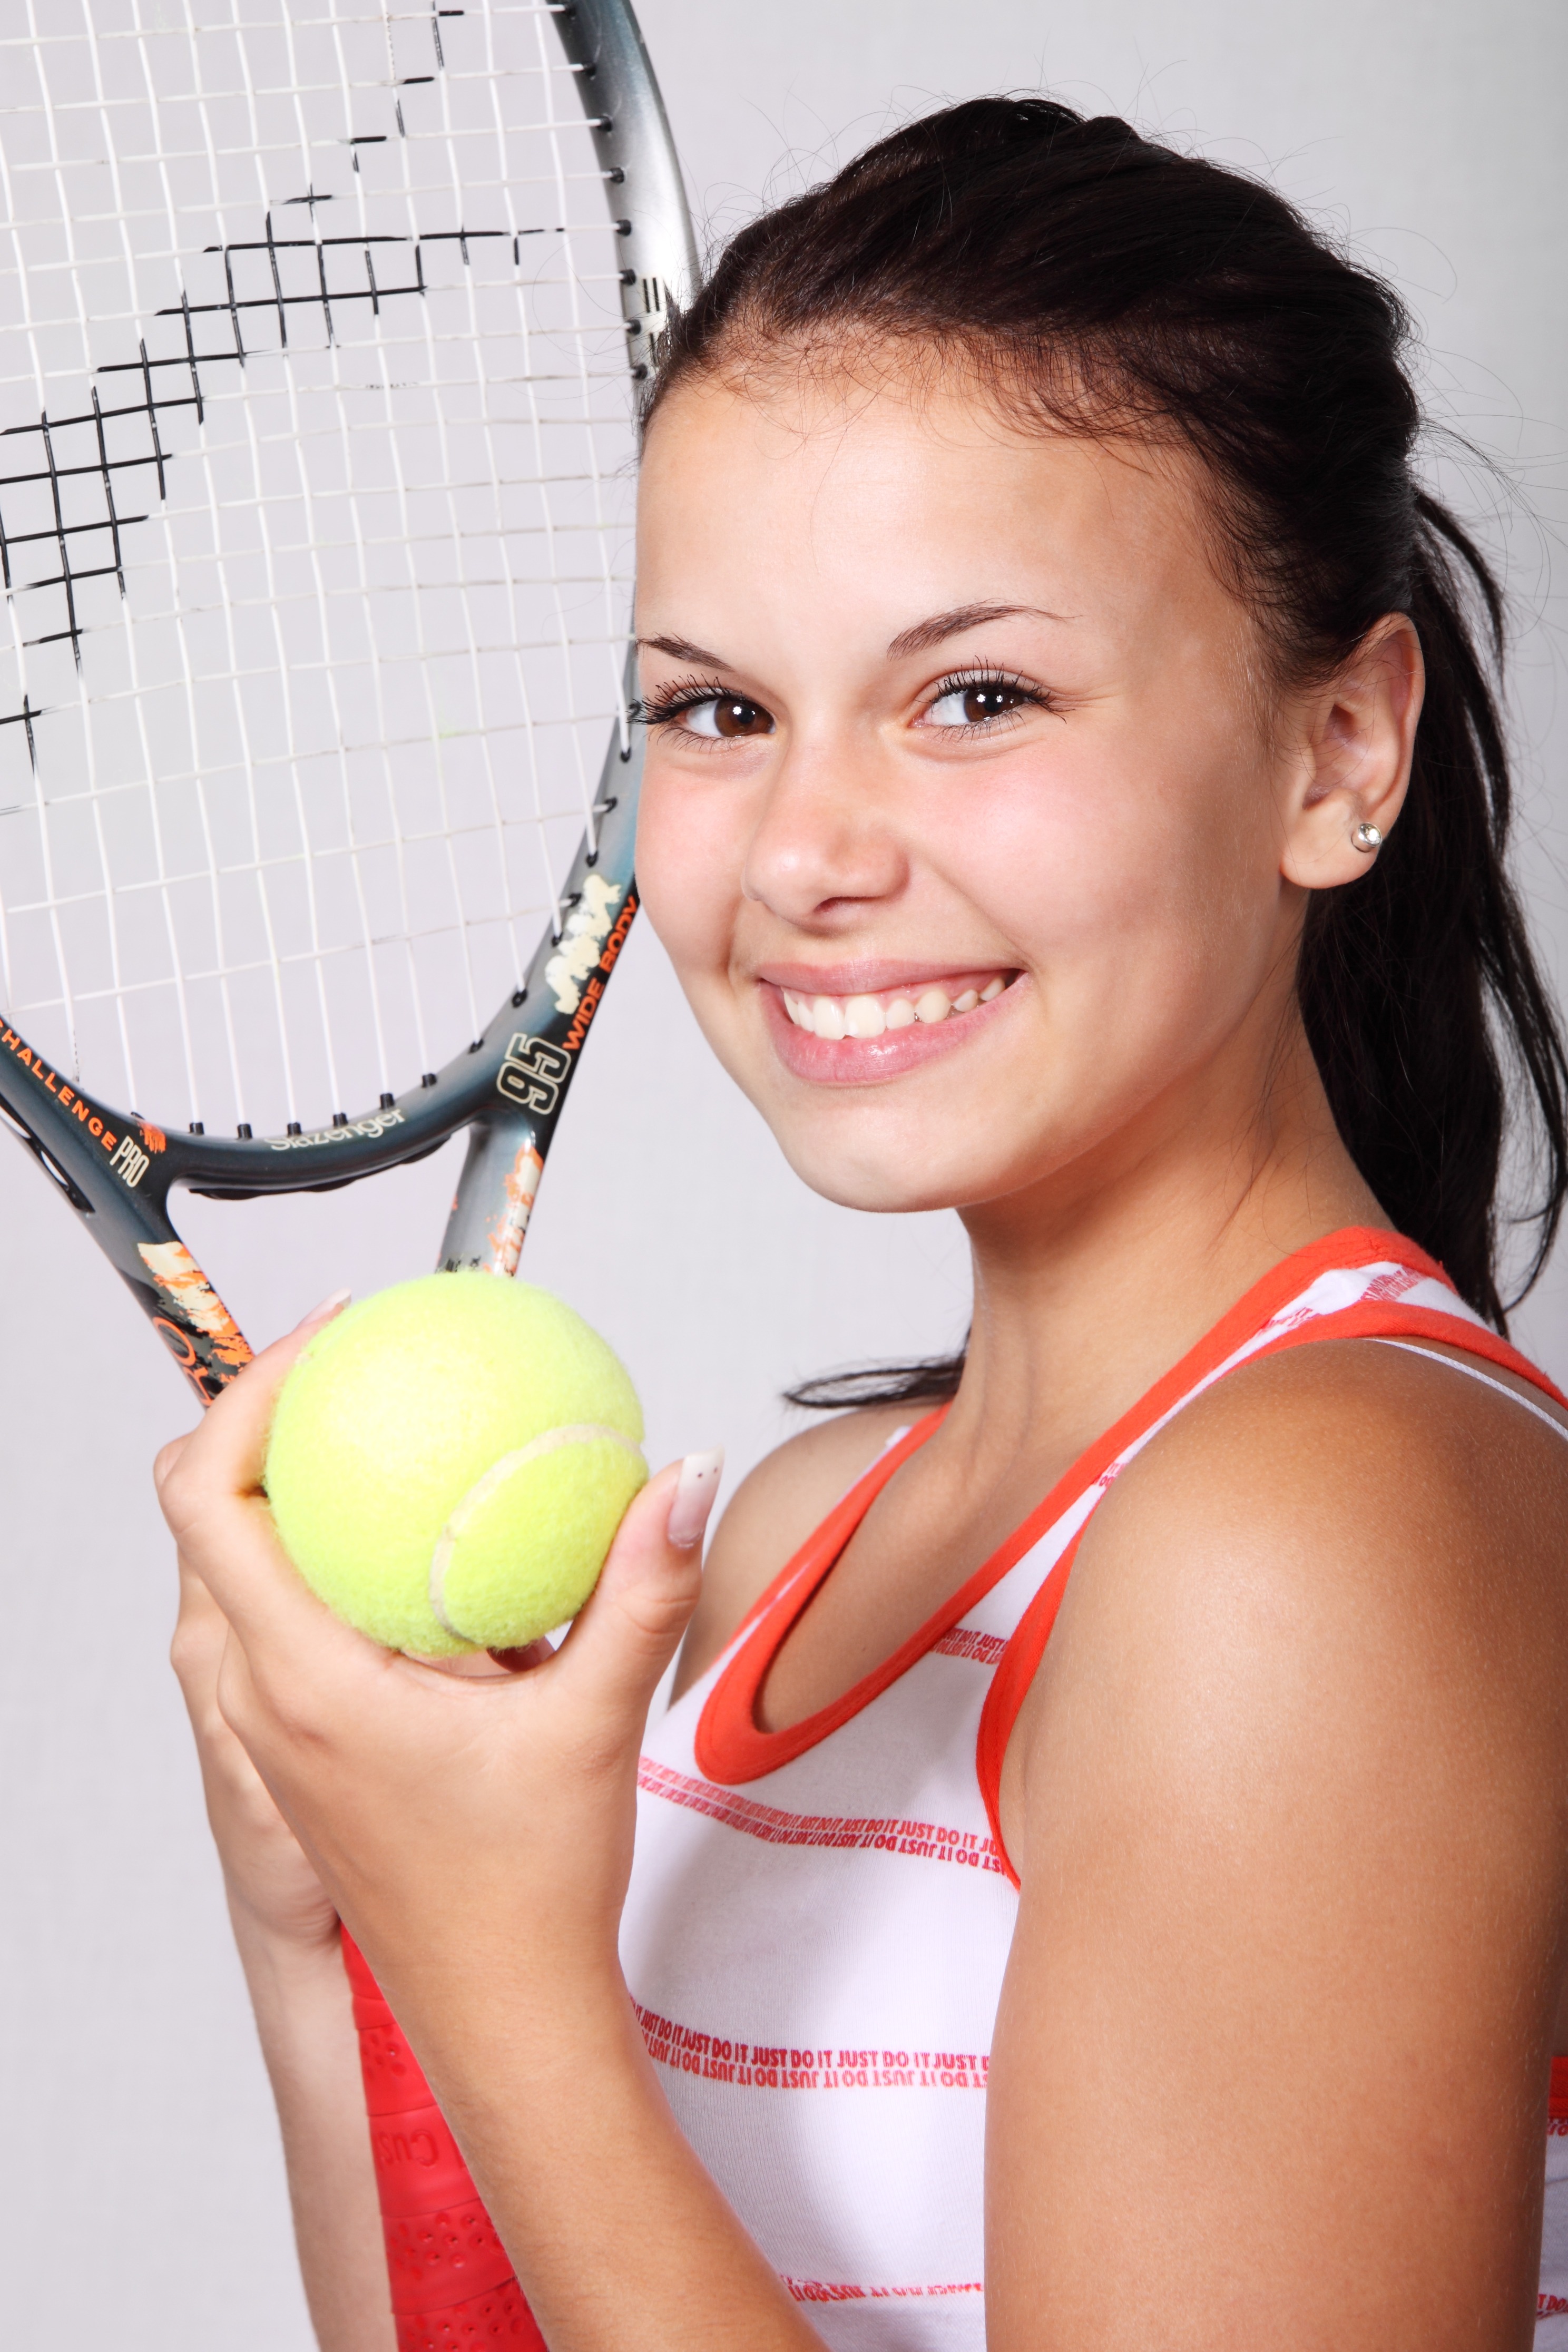
person, girl, woman, sport, female, tennis, ball, beautiful, pretty, athlete, racket, tennis ball, tennis racket, tennis player